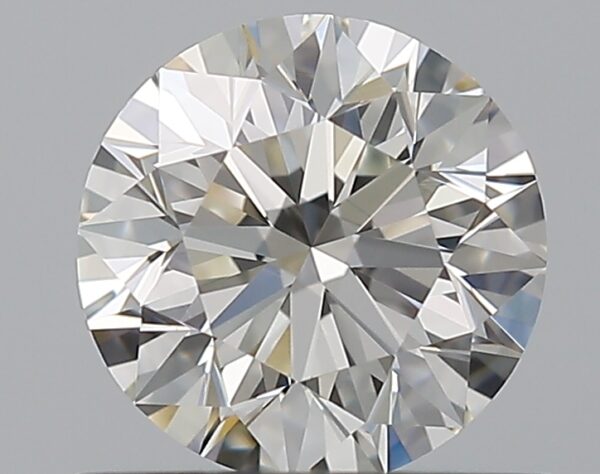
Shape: round
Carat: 0.7
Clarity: VS1
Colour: H
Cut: EX
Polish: EX
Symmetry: EX
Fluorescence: N
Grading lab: GIA
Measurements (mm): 5.6 x 5.64 x 3.57